WBAL (AM)

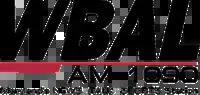
Former logo of the radio station

Music gradually decreased and talk programs were added. In the fall of 1985, WBAL transitioned to its current news-talk format, winning 19 national Edward R. Murrow Awards since then, the most of any local U.S. radio station. Since the mid-1990s, the station has become increasingly conservative, both in its on-air personalities and its editorial direction.